Fujimino Station

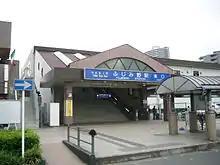
The east entrance in November 2004

Through-running to and from via the Tokyo Metro Fukutoshin Line commenced on 14 June 2008.